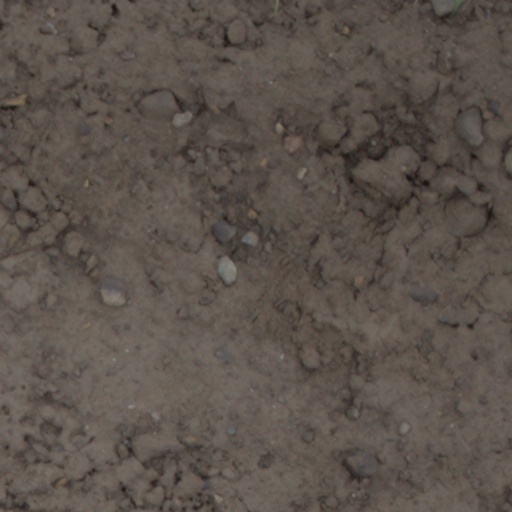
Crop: wheat